Apyrase

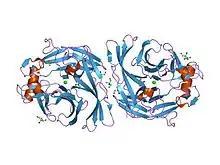
structure and protein design of human apyrase

Apyrase ("ATP-diphosphatase", adenosine diphosphatase, "ADPase", "ATP diphosphohydrolase") is a calcium-activated plasma membrane-bound enzyme (magnesium can also activate it) that catalyses the hydrolysis of ATP to yield AMP and inorganic phosphate. Two isoenzymes are found in commercial preparations from "S. tuberosum". One with a higher ratio of substrate selectivity for ATP:ADP (approx 10) and another with no selectivity (ratio 1).